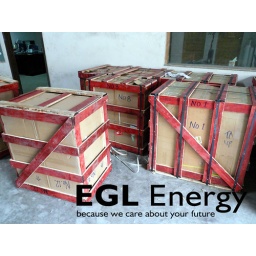
Strong carton reinforced and supported by wooden crates and pallets to ensure no damage to fragile street light components during shipping.